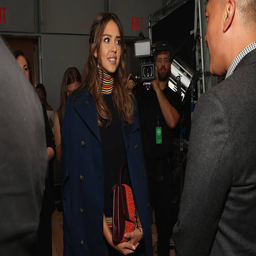
actor and film costumer designer attends show during fashion week .